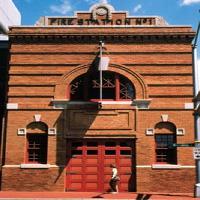
Weather: sun or clear